Automotive industry in Australia

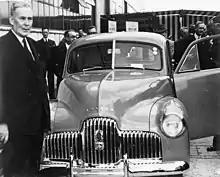
Labor PM Ben Chifley at the launching of the Holden 48-215 on 29 November 1948

Australian constructors were very active at the very beginning of both car and aircraft development and in some areas, ahead of their overseas counterparts. Due to the isolation of Australia, it was more practical for Australia to make their own cars. The first imported car in Australia is believed to be the Pender-Hertel of 1897.